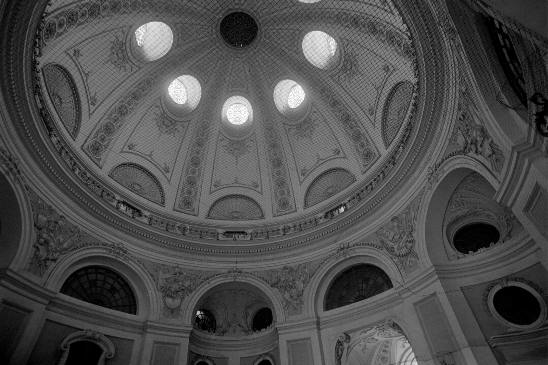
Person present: No